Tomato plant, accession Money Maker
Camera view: vertical (180 deg); turntable rotation: 300 degrees
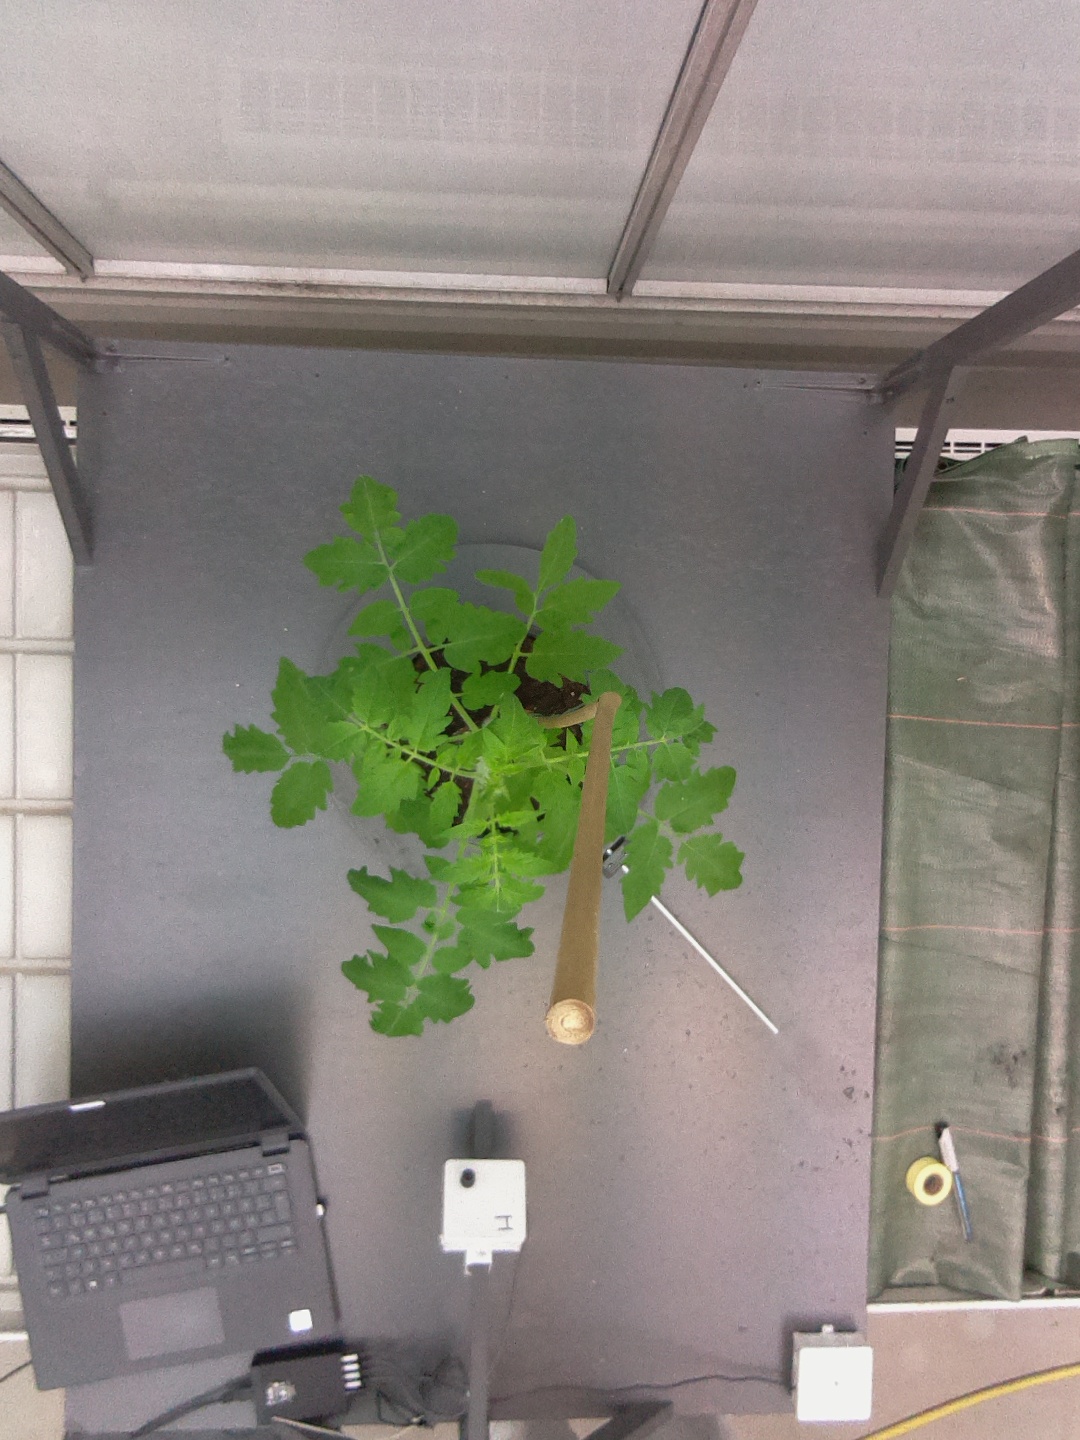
BBCH growth stage 14: 8 of true leaves visible